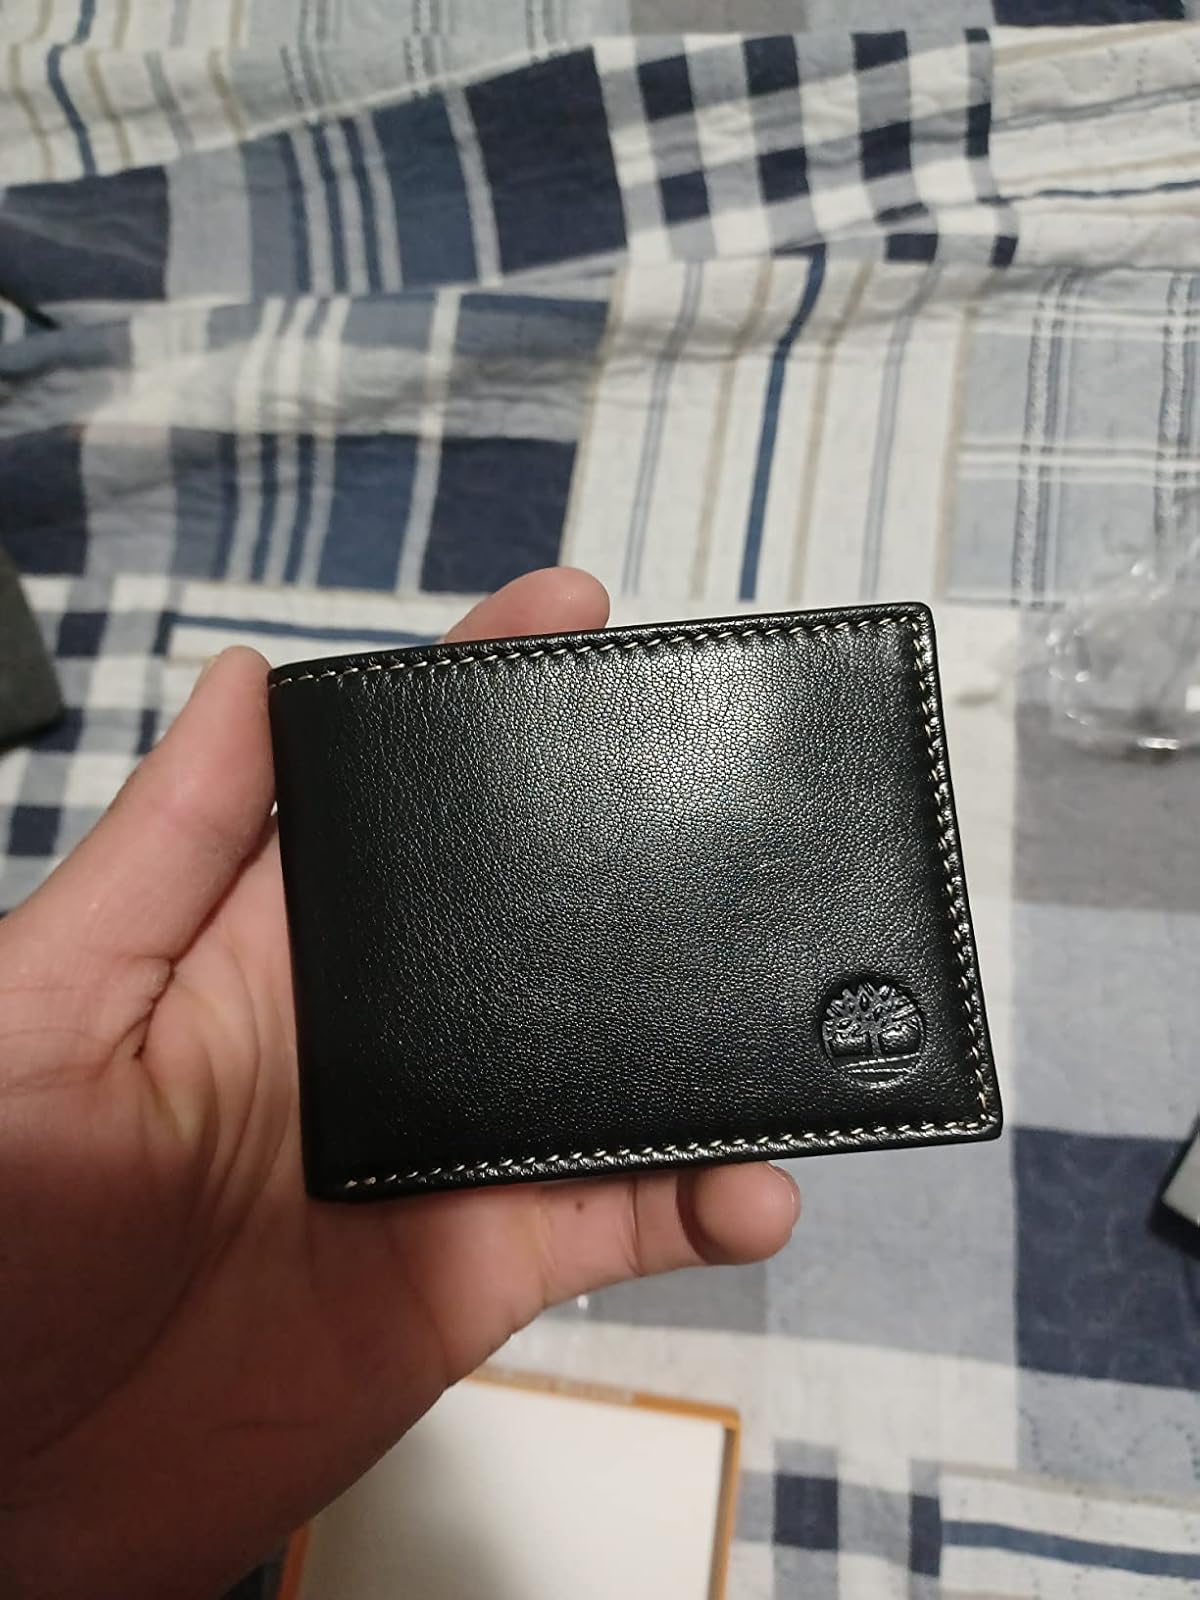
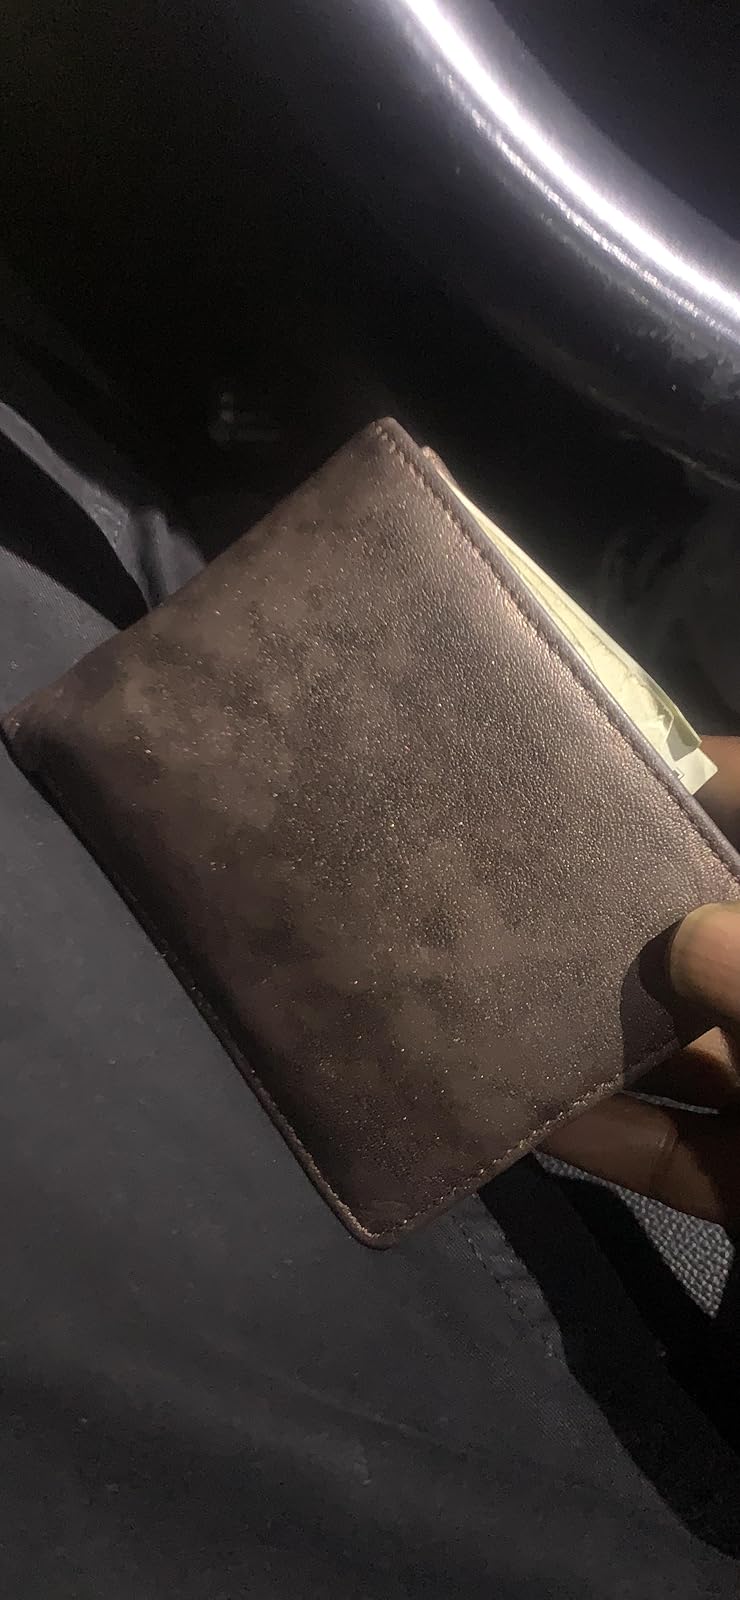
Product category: accessories_wallet
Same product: no